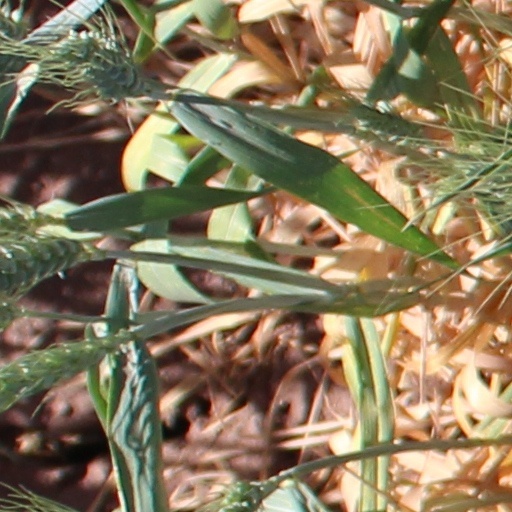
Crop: wheat